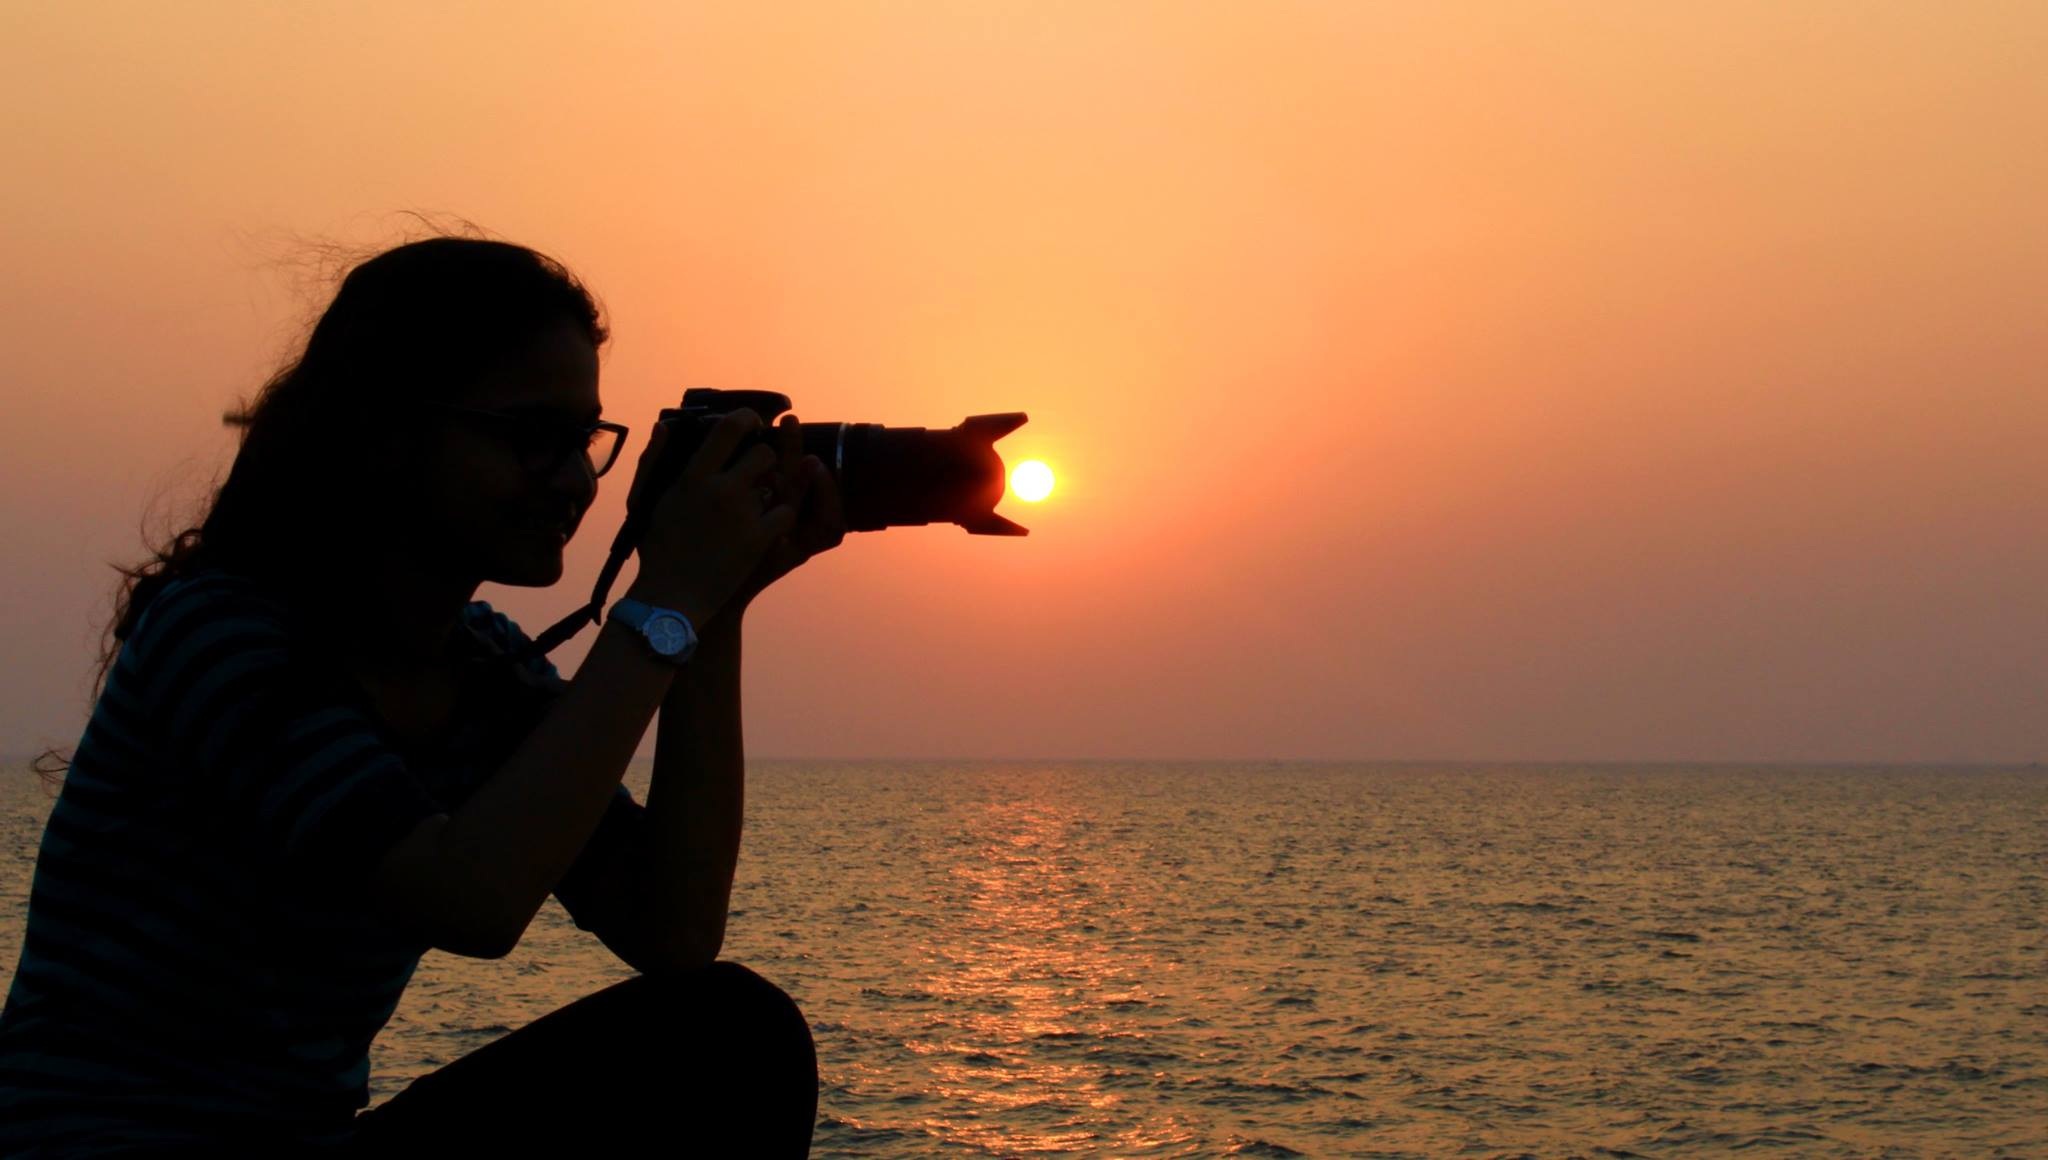
sea, silhouette, sunset, photographer, sunlight, morning, dusk, evening, romance, interaction, women silhouette, capturing sun